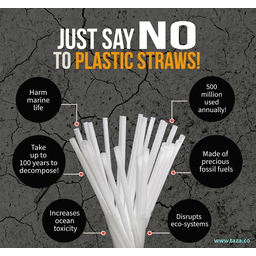
Label: plastic